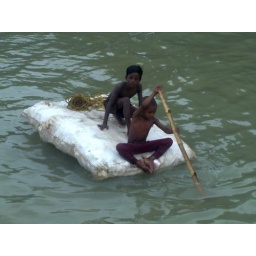
friends find some fish in river